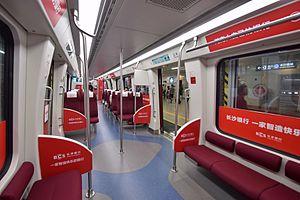
La ligne Maglev express de Changsha est une ligne à sustentation magnétique de type Maglev, à Changsha, capitale de la province du Hunan, en République populaire de Chine.